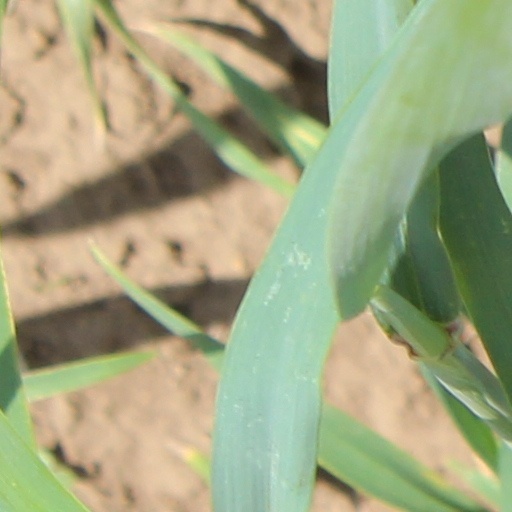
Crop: wheat